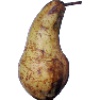
Label: pear_abate